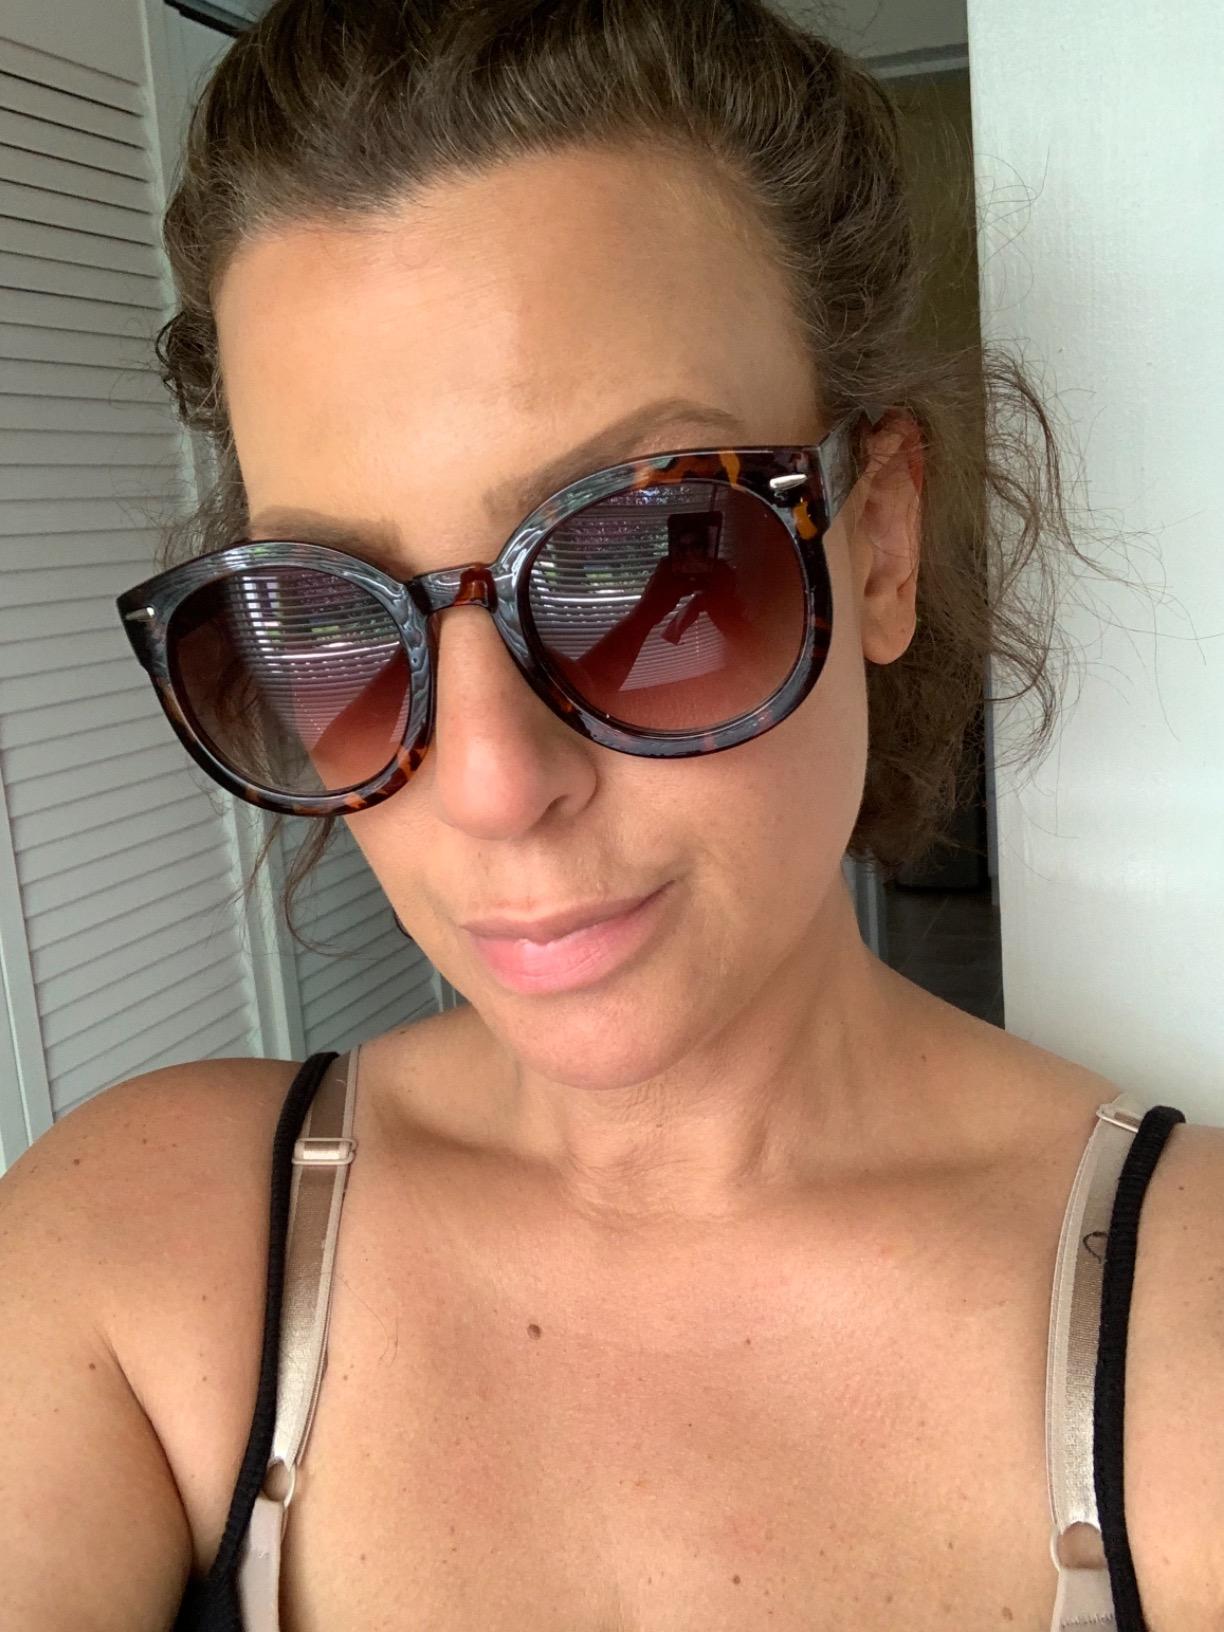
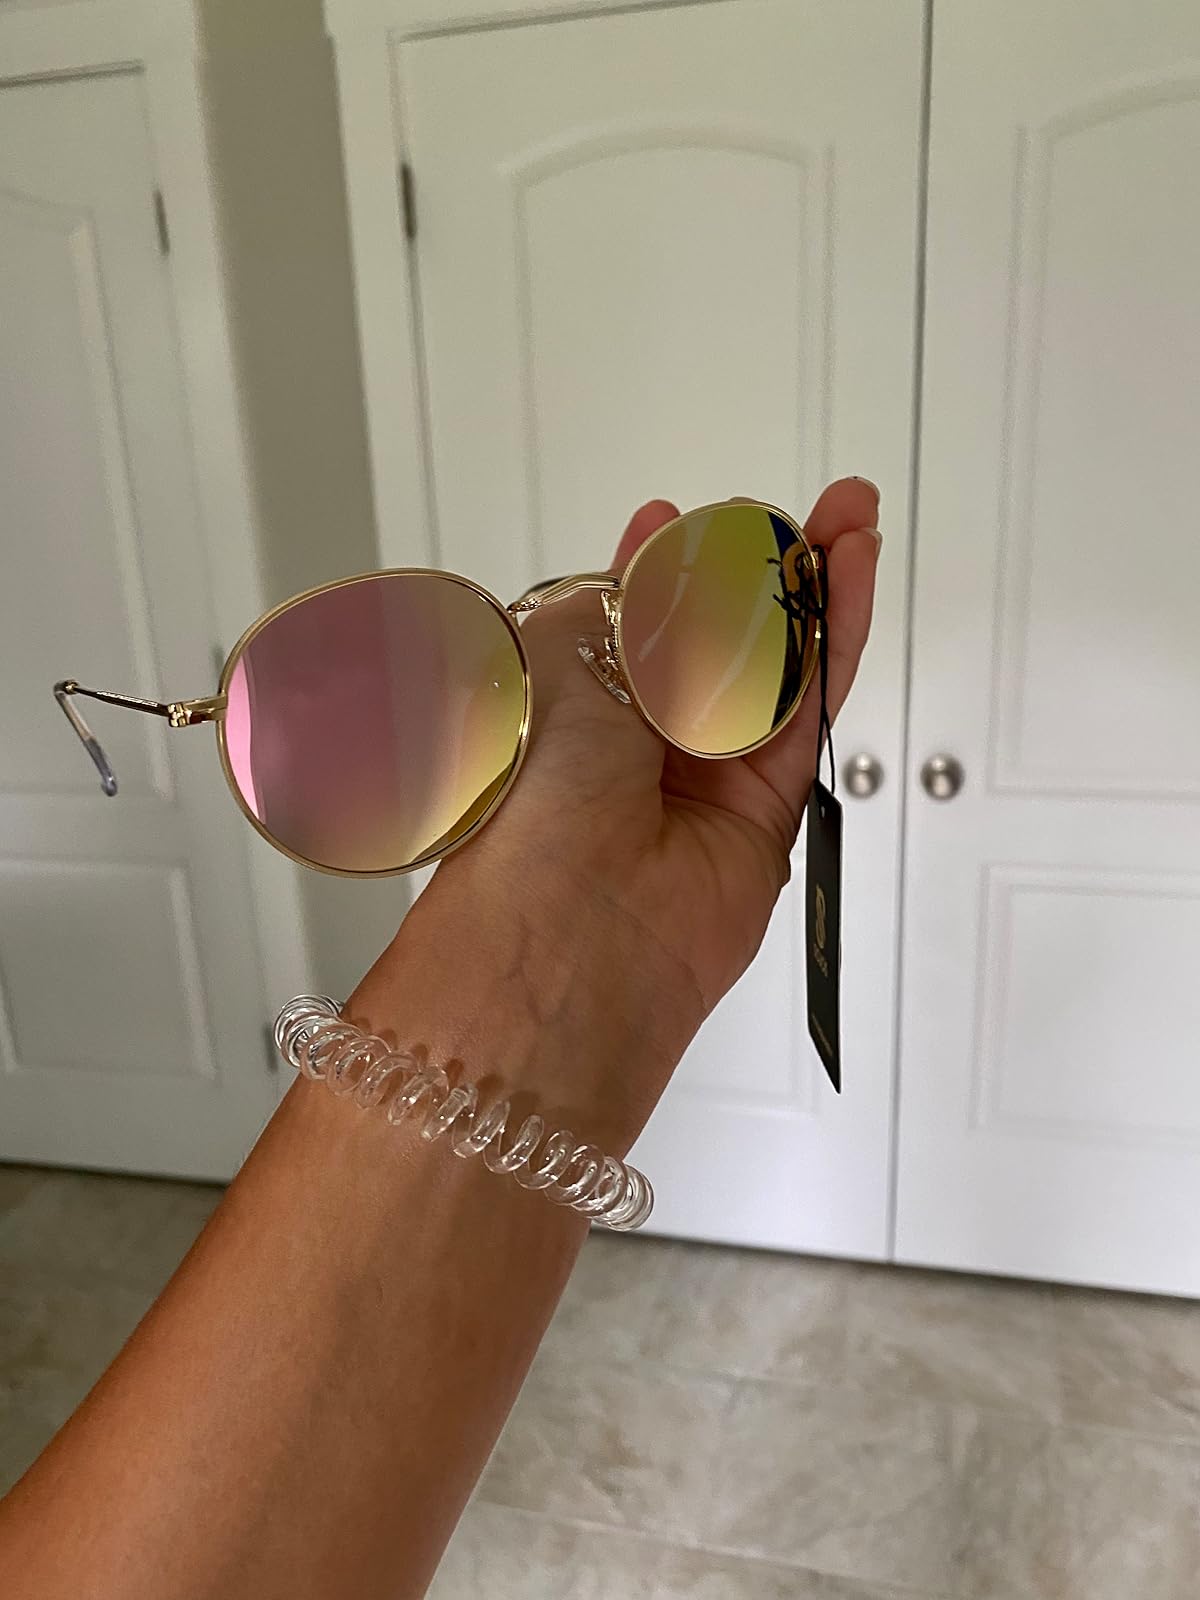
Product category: accessories_sunglasses
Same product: no